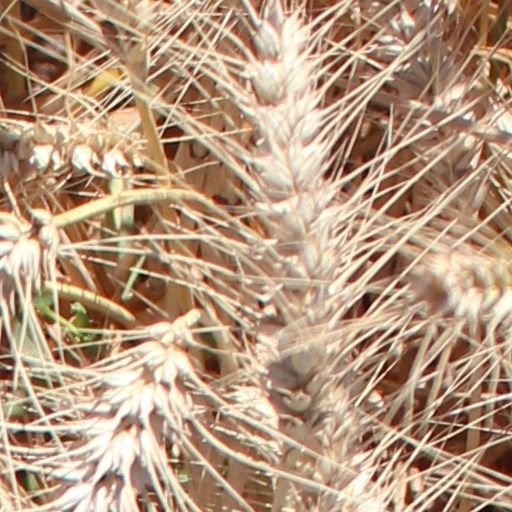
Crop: wheat